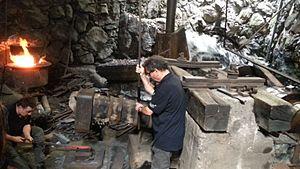
Montgaillard est une commune française, située dans le département de l'Ariège en région Occitanie.
Cet article recense les monuments historiques de l'Ariège, en France.